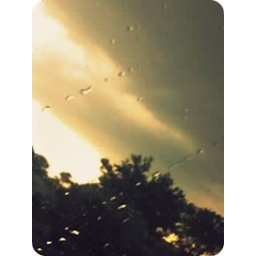
through the car window in a rainy day. taken on a cell hone. [edited]